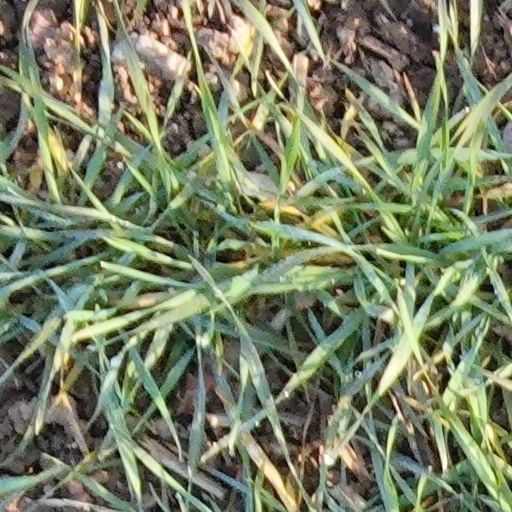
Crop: wheat